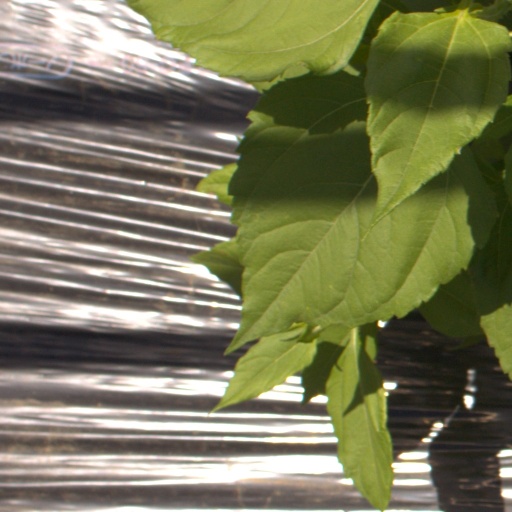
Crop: Jerusalem artichoke